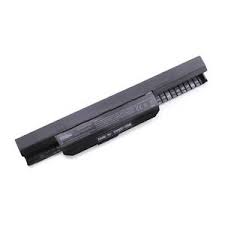
Waste category: battery